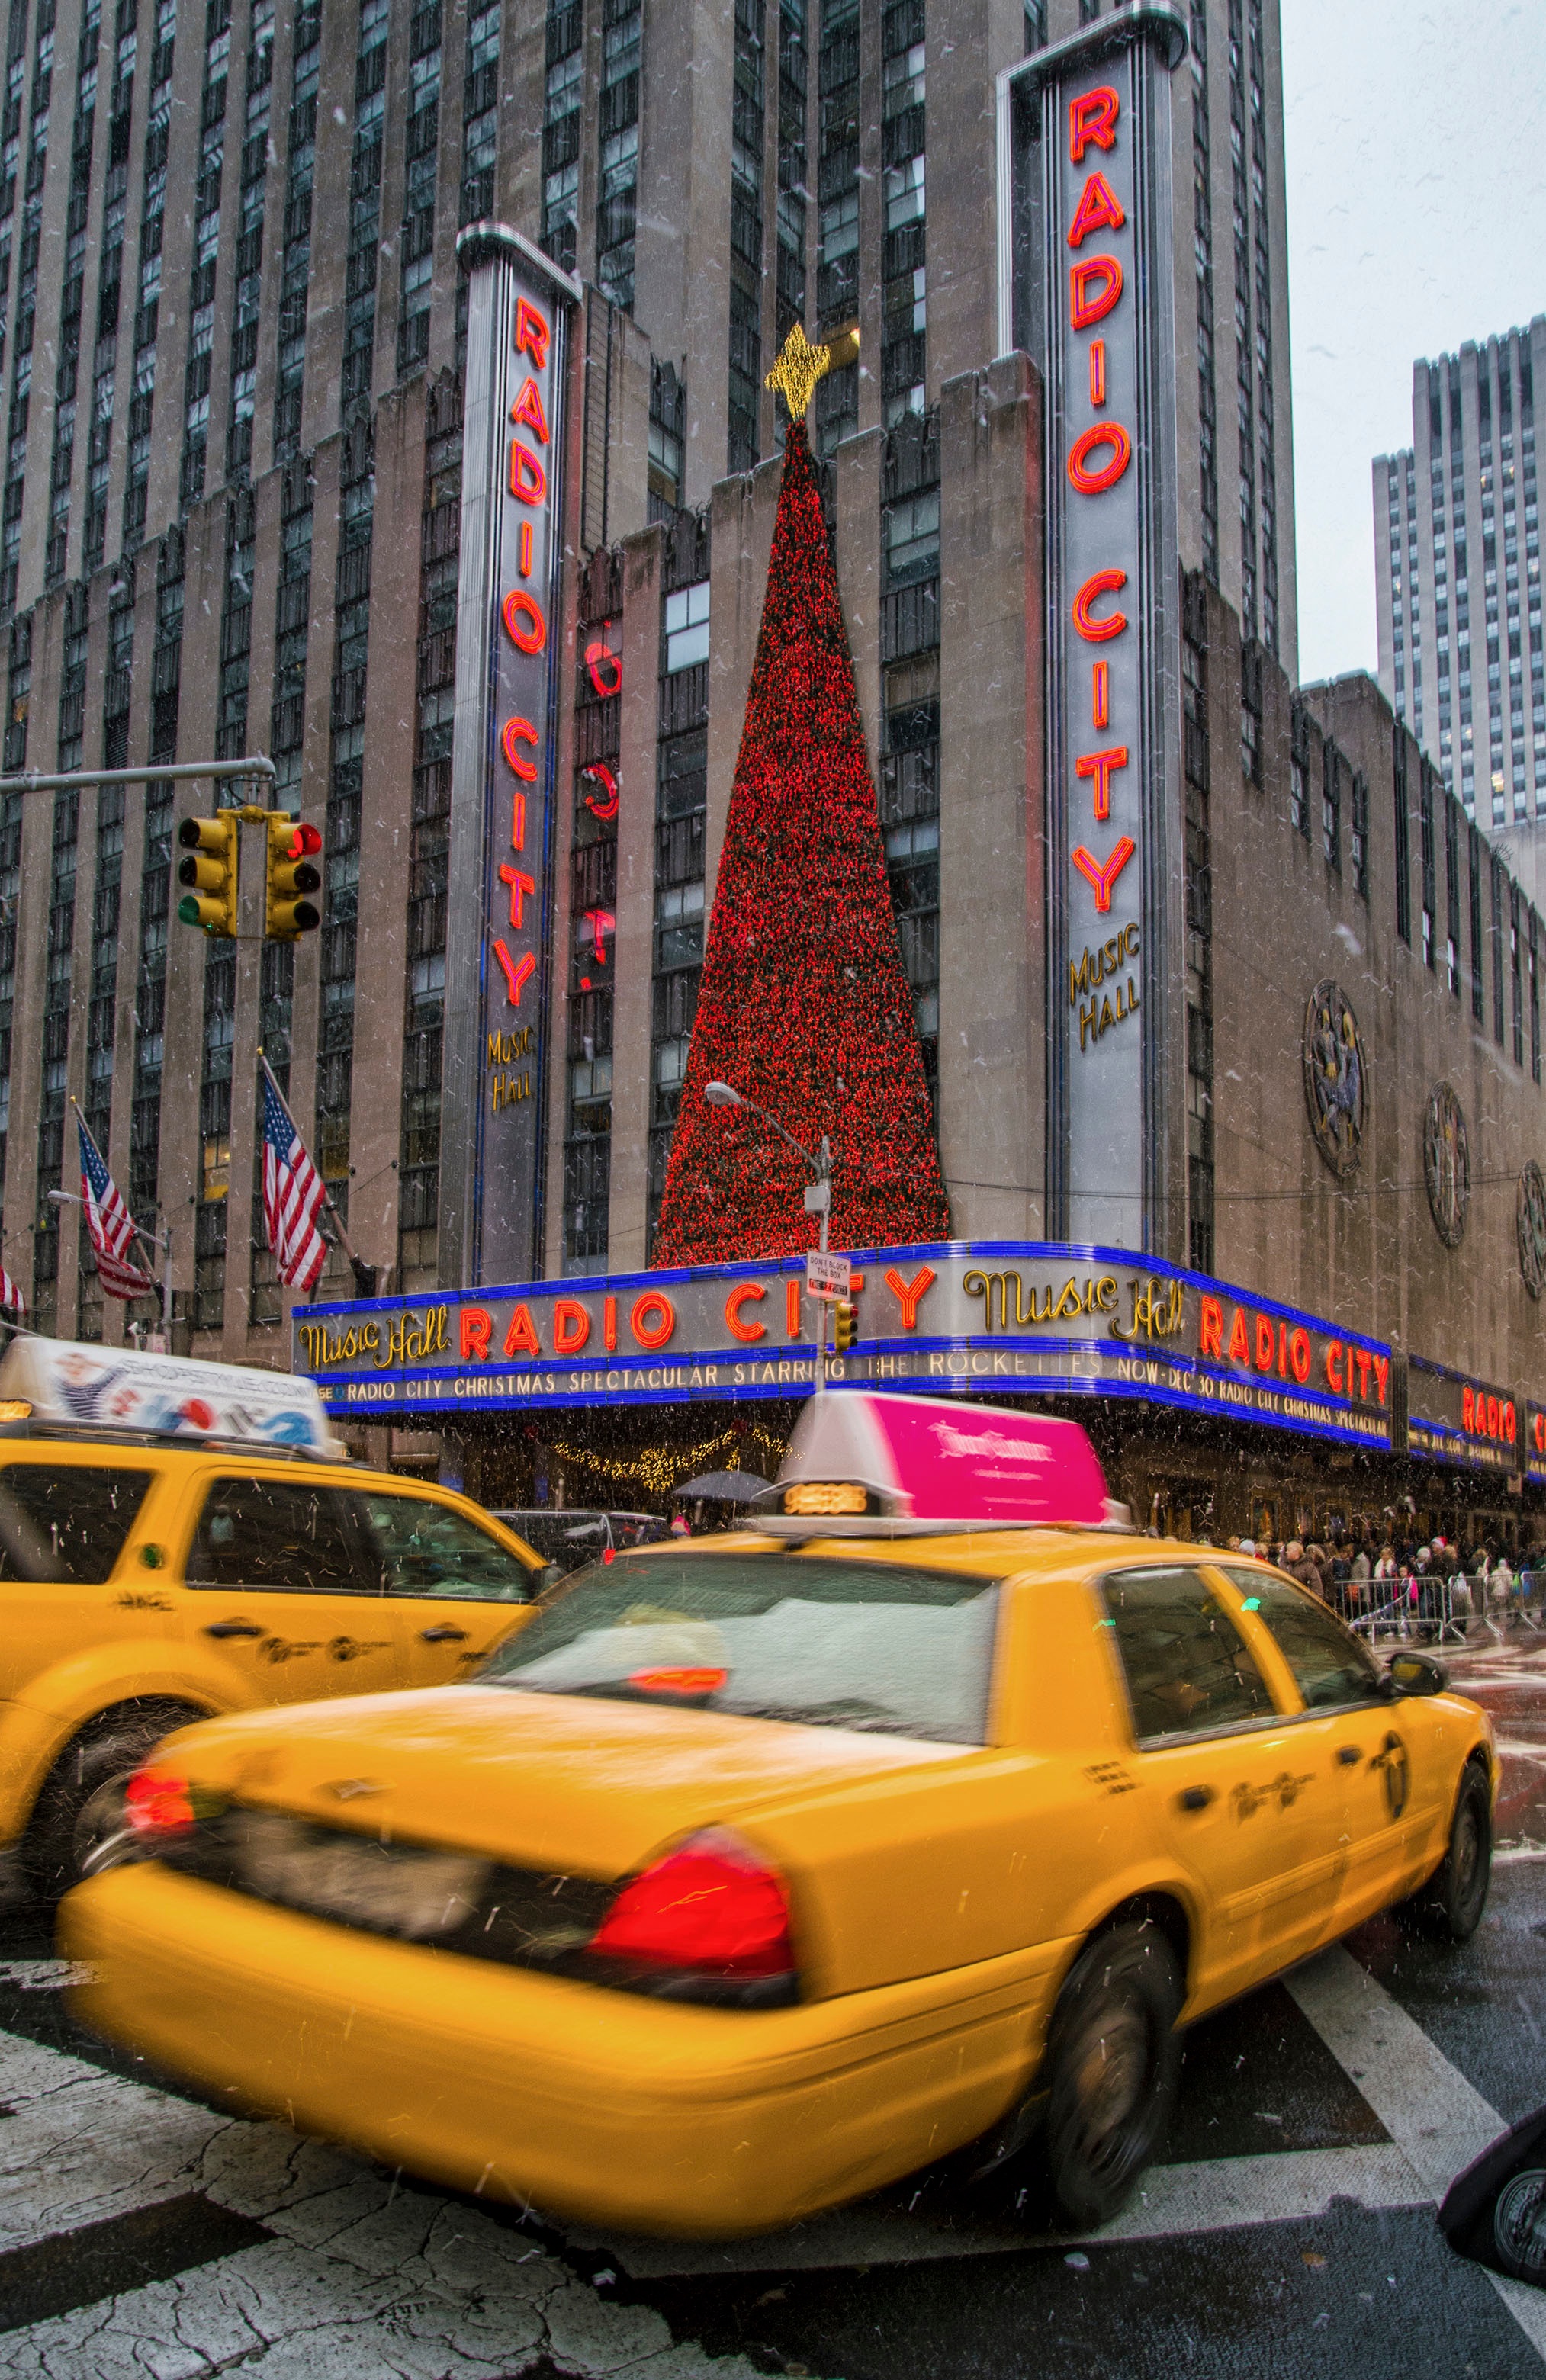
pedestrian, road, traffic, street, car, city, downtown, taxi, vehicle, public transport